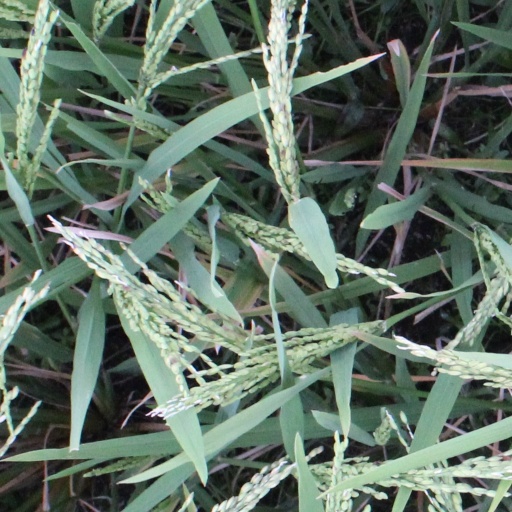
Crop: rice